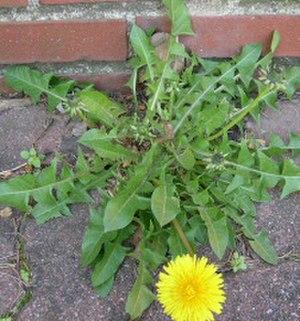
La forme foliaire, ou forme des feuilles, est une part de la morphologie végétale souvent utilisée dans la systématique ou classification des espèces. En effet, la forme des feuilles, qui comprend de nombreuses variantes, est souvent une des caractéristiques les plus visibles pouvant servir à identifier une espèce végétale. Leur forme, leur taille et leur surface, leur angle d'insertion, ainsi que leur distribution spatiale au sein de la couronne d'un arbre et sur les axes végétatifs sont les déterminants structurels de l'interception lumineuse et donc du rendement de la photosynthèse.
En botanique, la rosette est un ensemble de feuilles étalées en cercle à partir du collet de la plante.